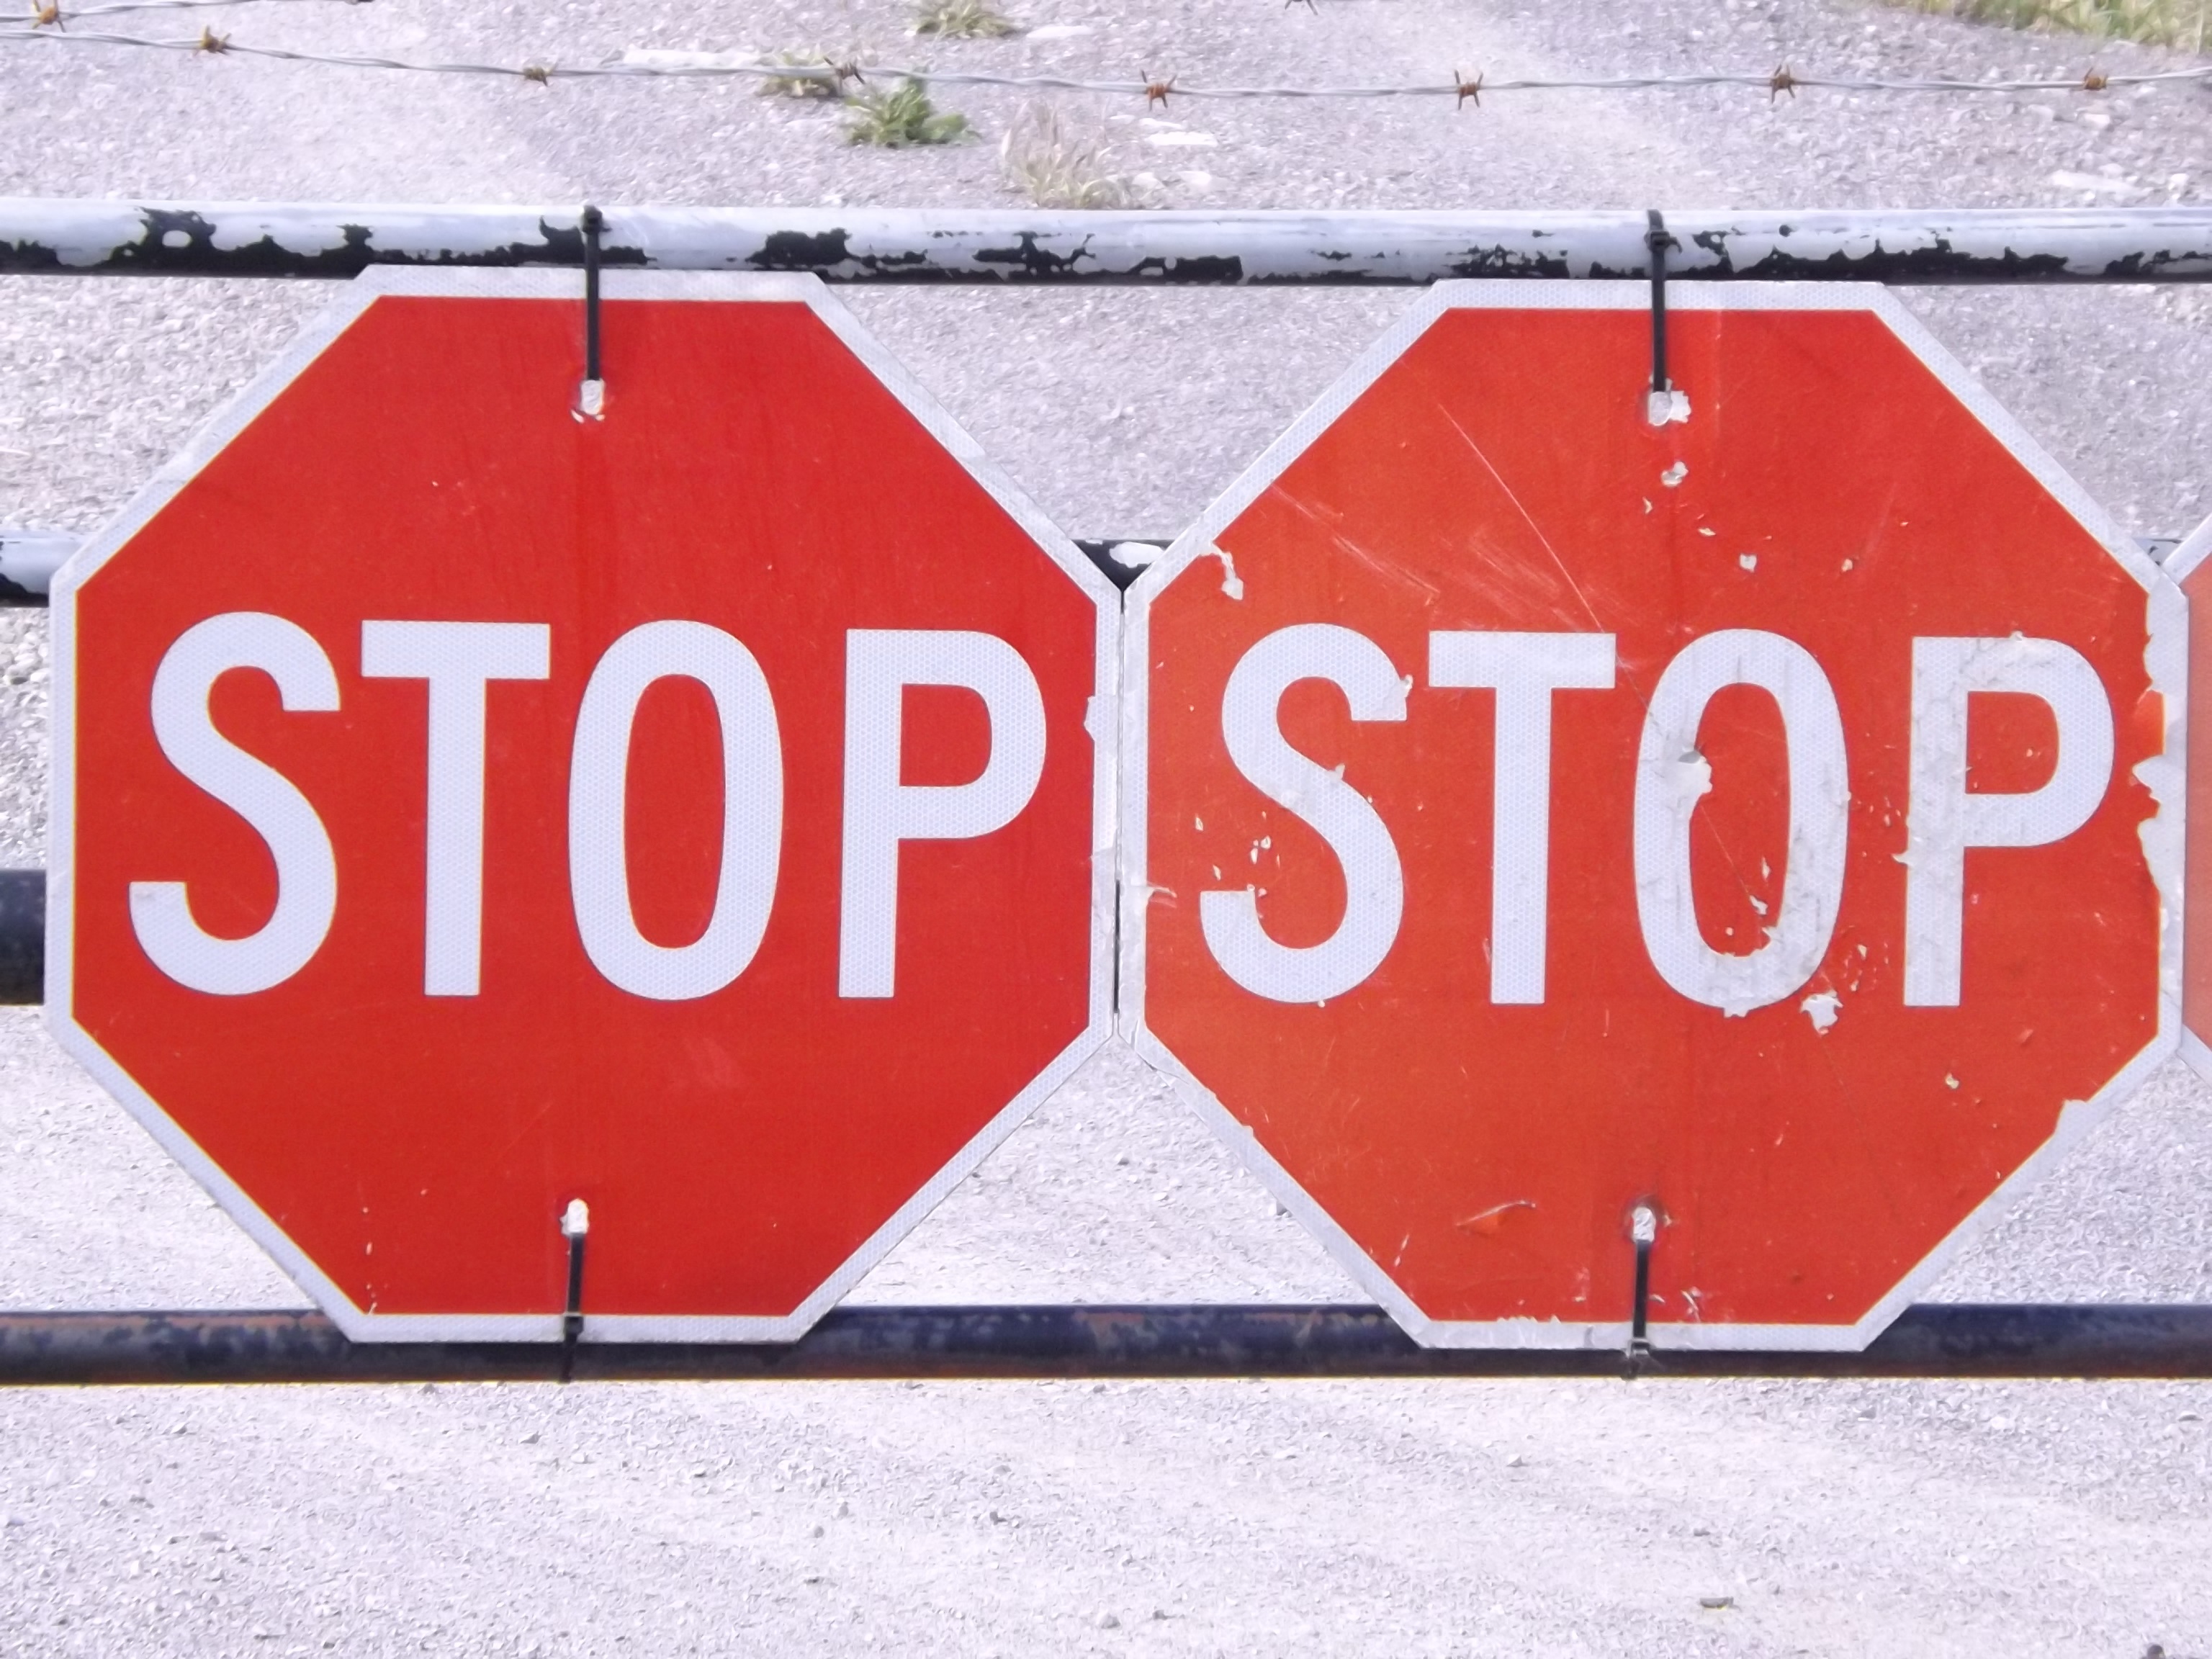
word, road, white, traffic, street, driving, transportation, sign, red, symbol, banner, signal, street sign, signage, lane, road sign, stop sign, forbidden, safety, message, stop, caution, warning, law, information, attention, halt, traffic sign, vehicle registration plate